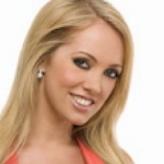
Age: 28